Lily Chao

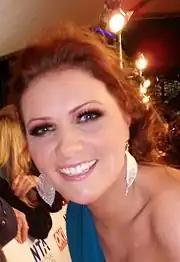
Chelsea Halfpenny plays Lily's junior doctor Alicia Munroe.

Lily is chosen to mentor new junior doctor Alicia Munroe (Chelsea Halfpenny), but Lily is not impressed with Alicia's popularity and sound medical skills. Halfpenny told Ellis that Lily is "an amazing doctor, but struggles to connect with people on a personal level, so I think she's threatened by somebody who can do both." Alicia tries to befriend Lily because she wants to create a fun working environment but her jokes are not well received by Lily. Halfpenny added that Alicia is just "desperate" to impress her mentor.